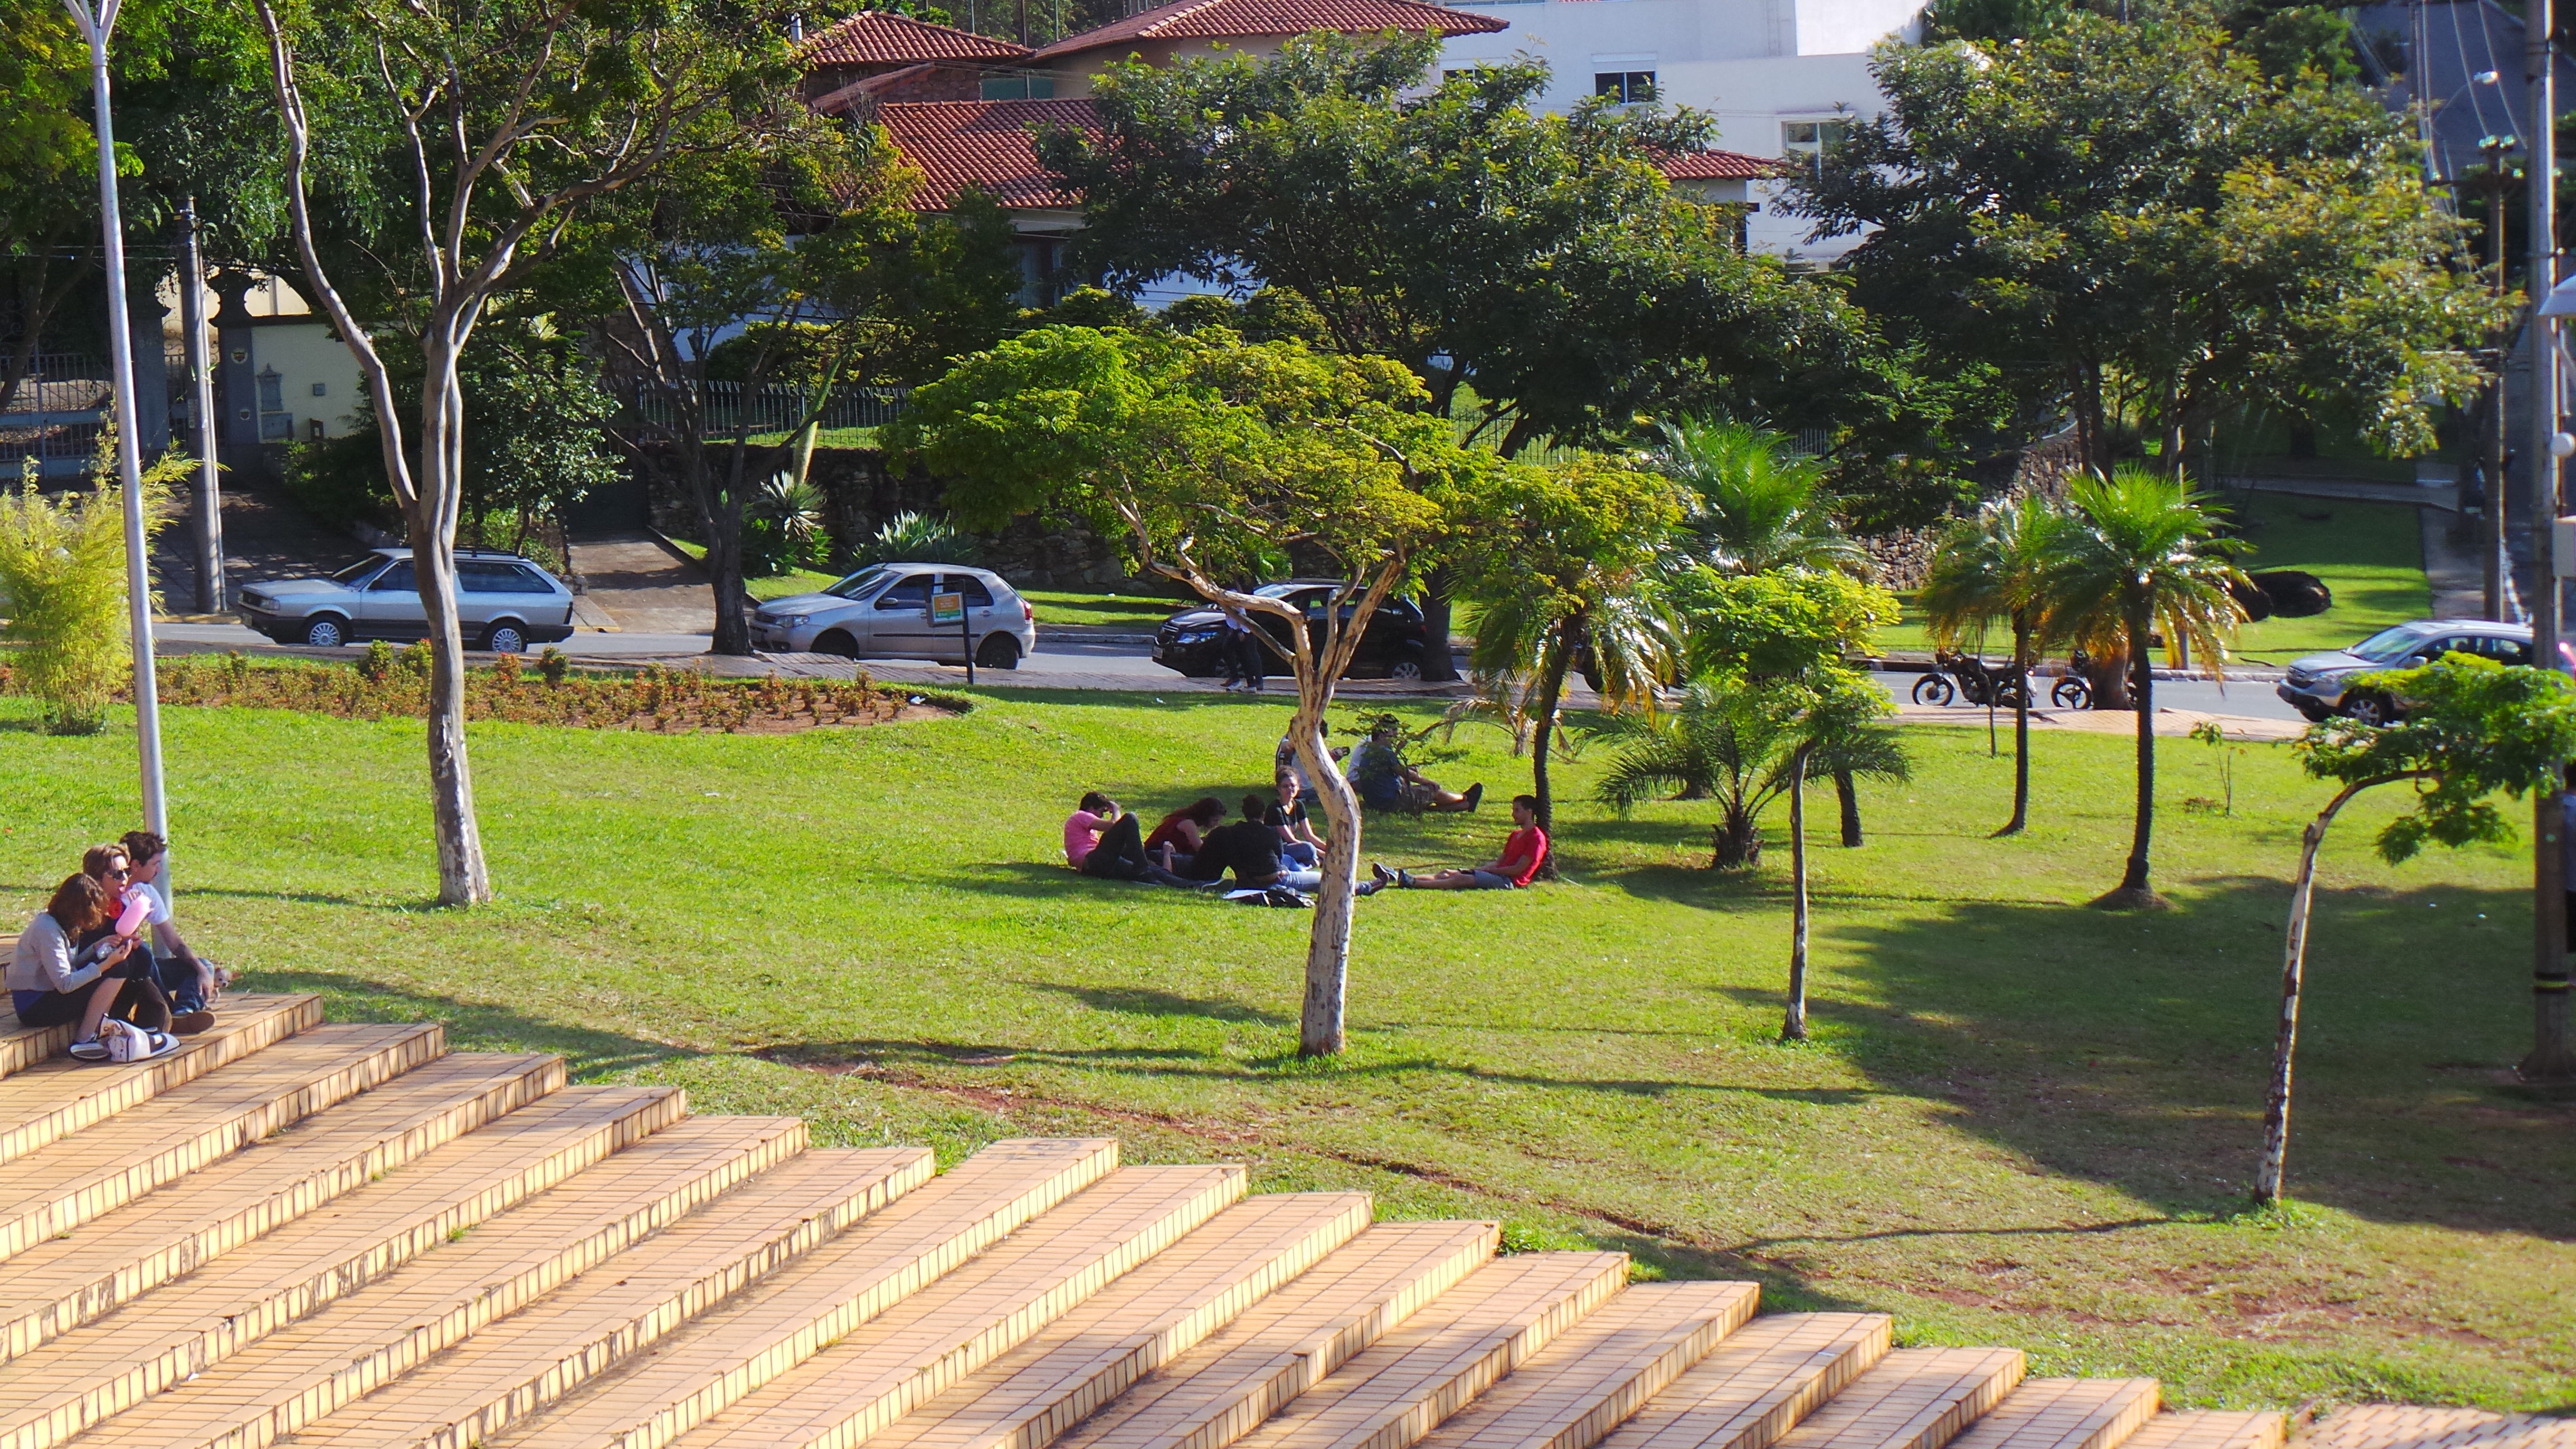
lawn, walkway, village, property, public space, resort, playground, estate, yard, neighbourhood, real estate, residential area, human settlement